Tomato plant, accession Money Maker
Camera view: tilt-top (135 deg); turntable rotation: 300 degrees
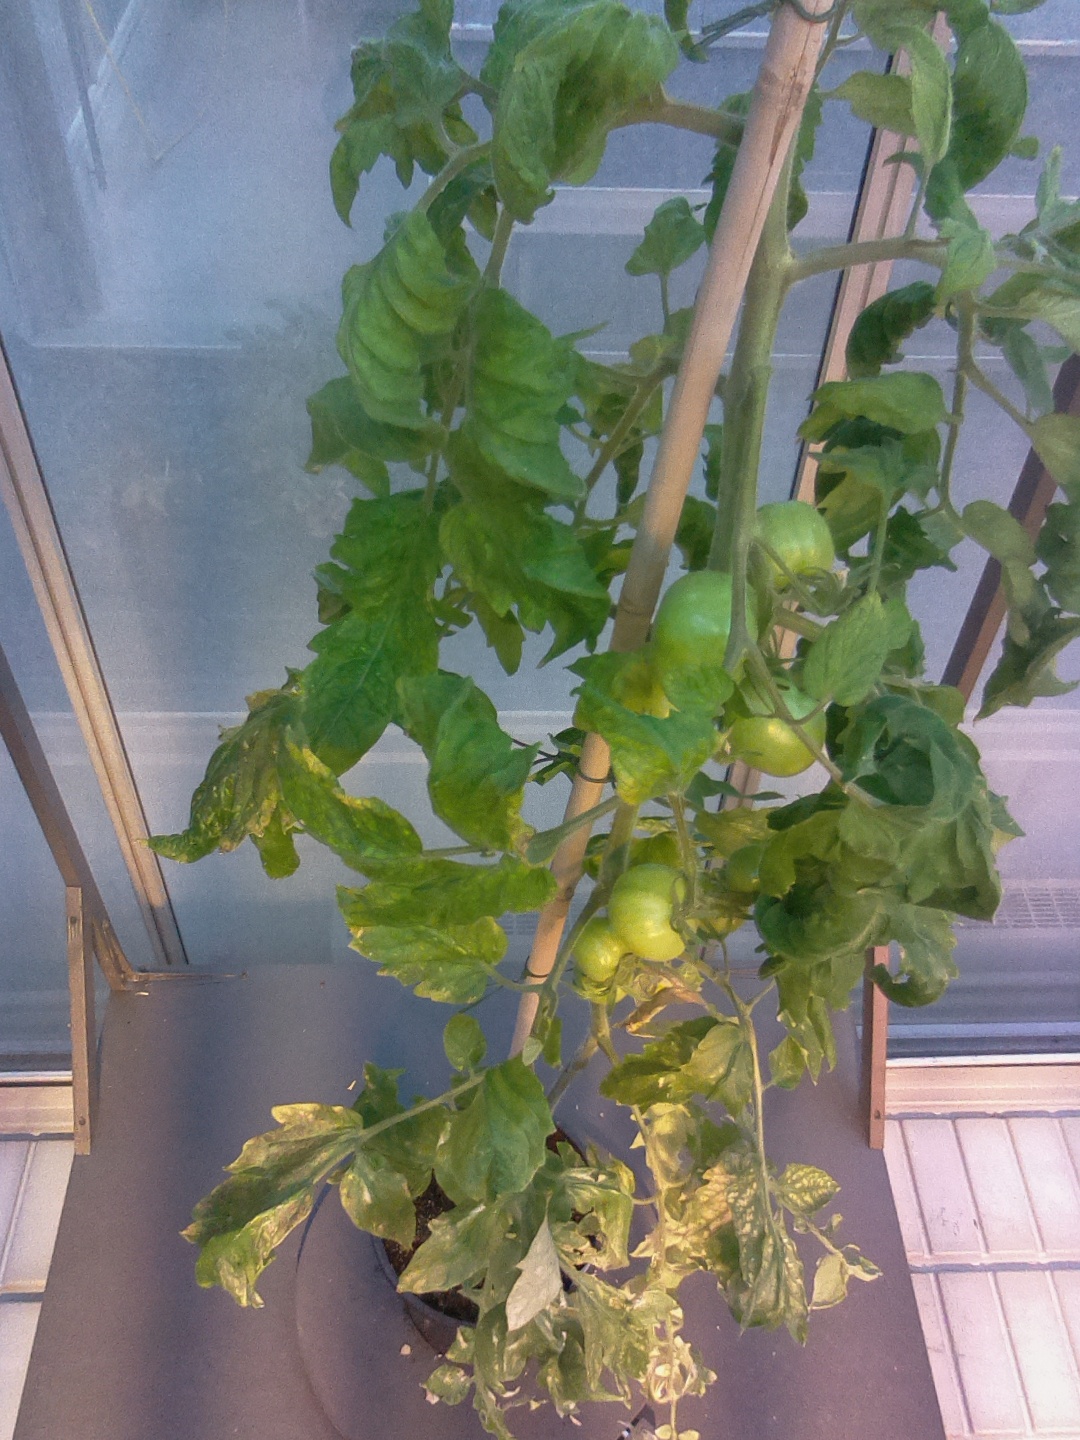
BBCH growth stage 79: 90% -100% of final fruit size